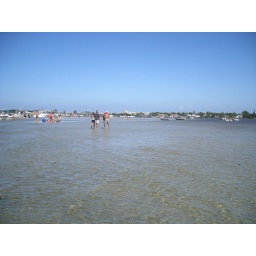
This looks like a beach but it's a huge sand bar in the middle of a huge river -